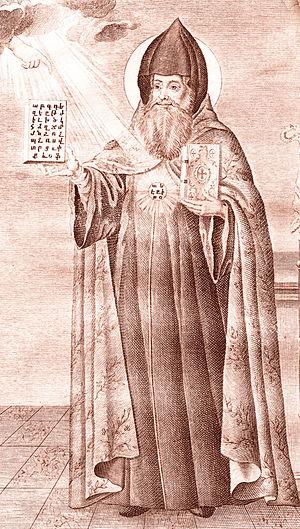
Saint Mesrop, dit aussi Machtots, né en l'an 362 dans le village de Hatsekats, en Taronide, près du lac de Van, en Arménie occidentale et mort le 17 février 440, à Vagharchapat, est un moine, lettré, linguiste missionnaire chrétien, traducteur de la Bible, théologien, saint de l'Église apostolique arménienne et de l'Église catholique arménienne.